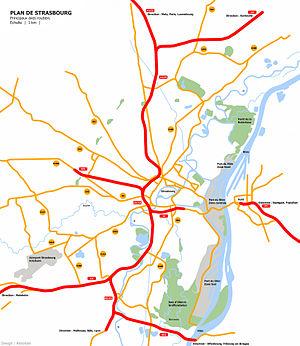
Strasbourg est une commune française située dans le département du Bas-Rhin. Préfecture du département, elle est également, depuis le 1ᵉʳ janvier 2016, le chef-lieu de la région Grand Est. Capitale de la région historique d'Alsace, la ville est bordée par le Rhin et frontalière avec l'Allemagne.